101P/Chernykh

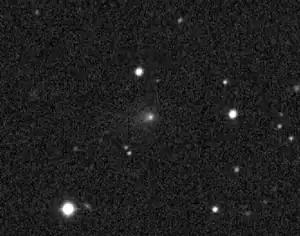
Fragment A of 101P/Chernykh imaged from the Zwicky Transient Facility on 2 February 2020

101P/Chernykh is a periodic comet which was first discovered on 19 August 1977, by Nikolaj Stepanovich Chernykh. It will next come to perihelion (closest approach to the Sun) in 2034.